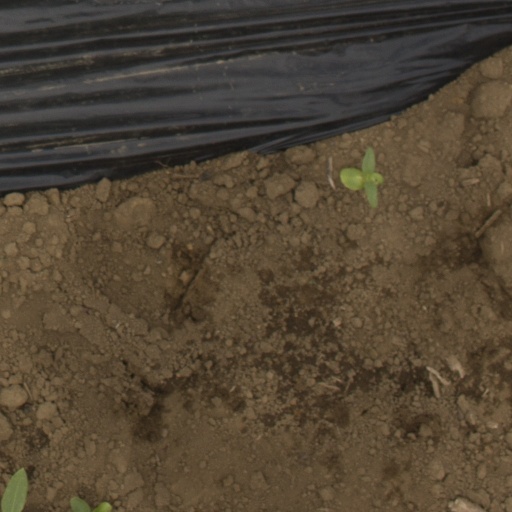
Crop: Jerusalem artichoke